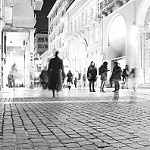
Label: non_damage_buildings_street